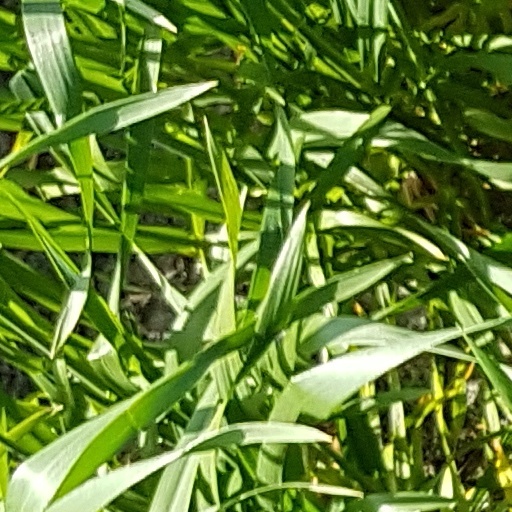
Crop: wheat